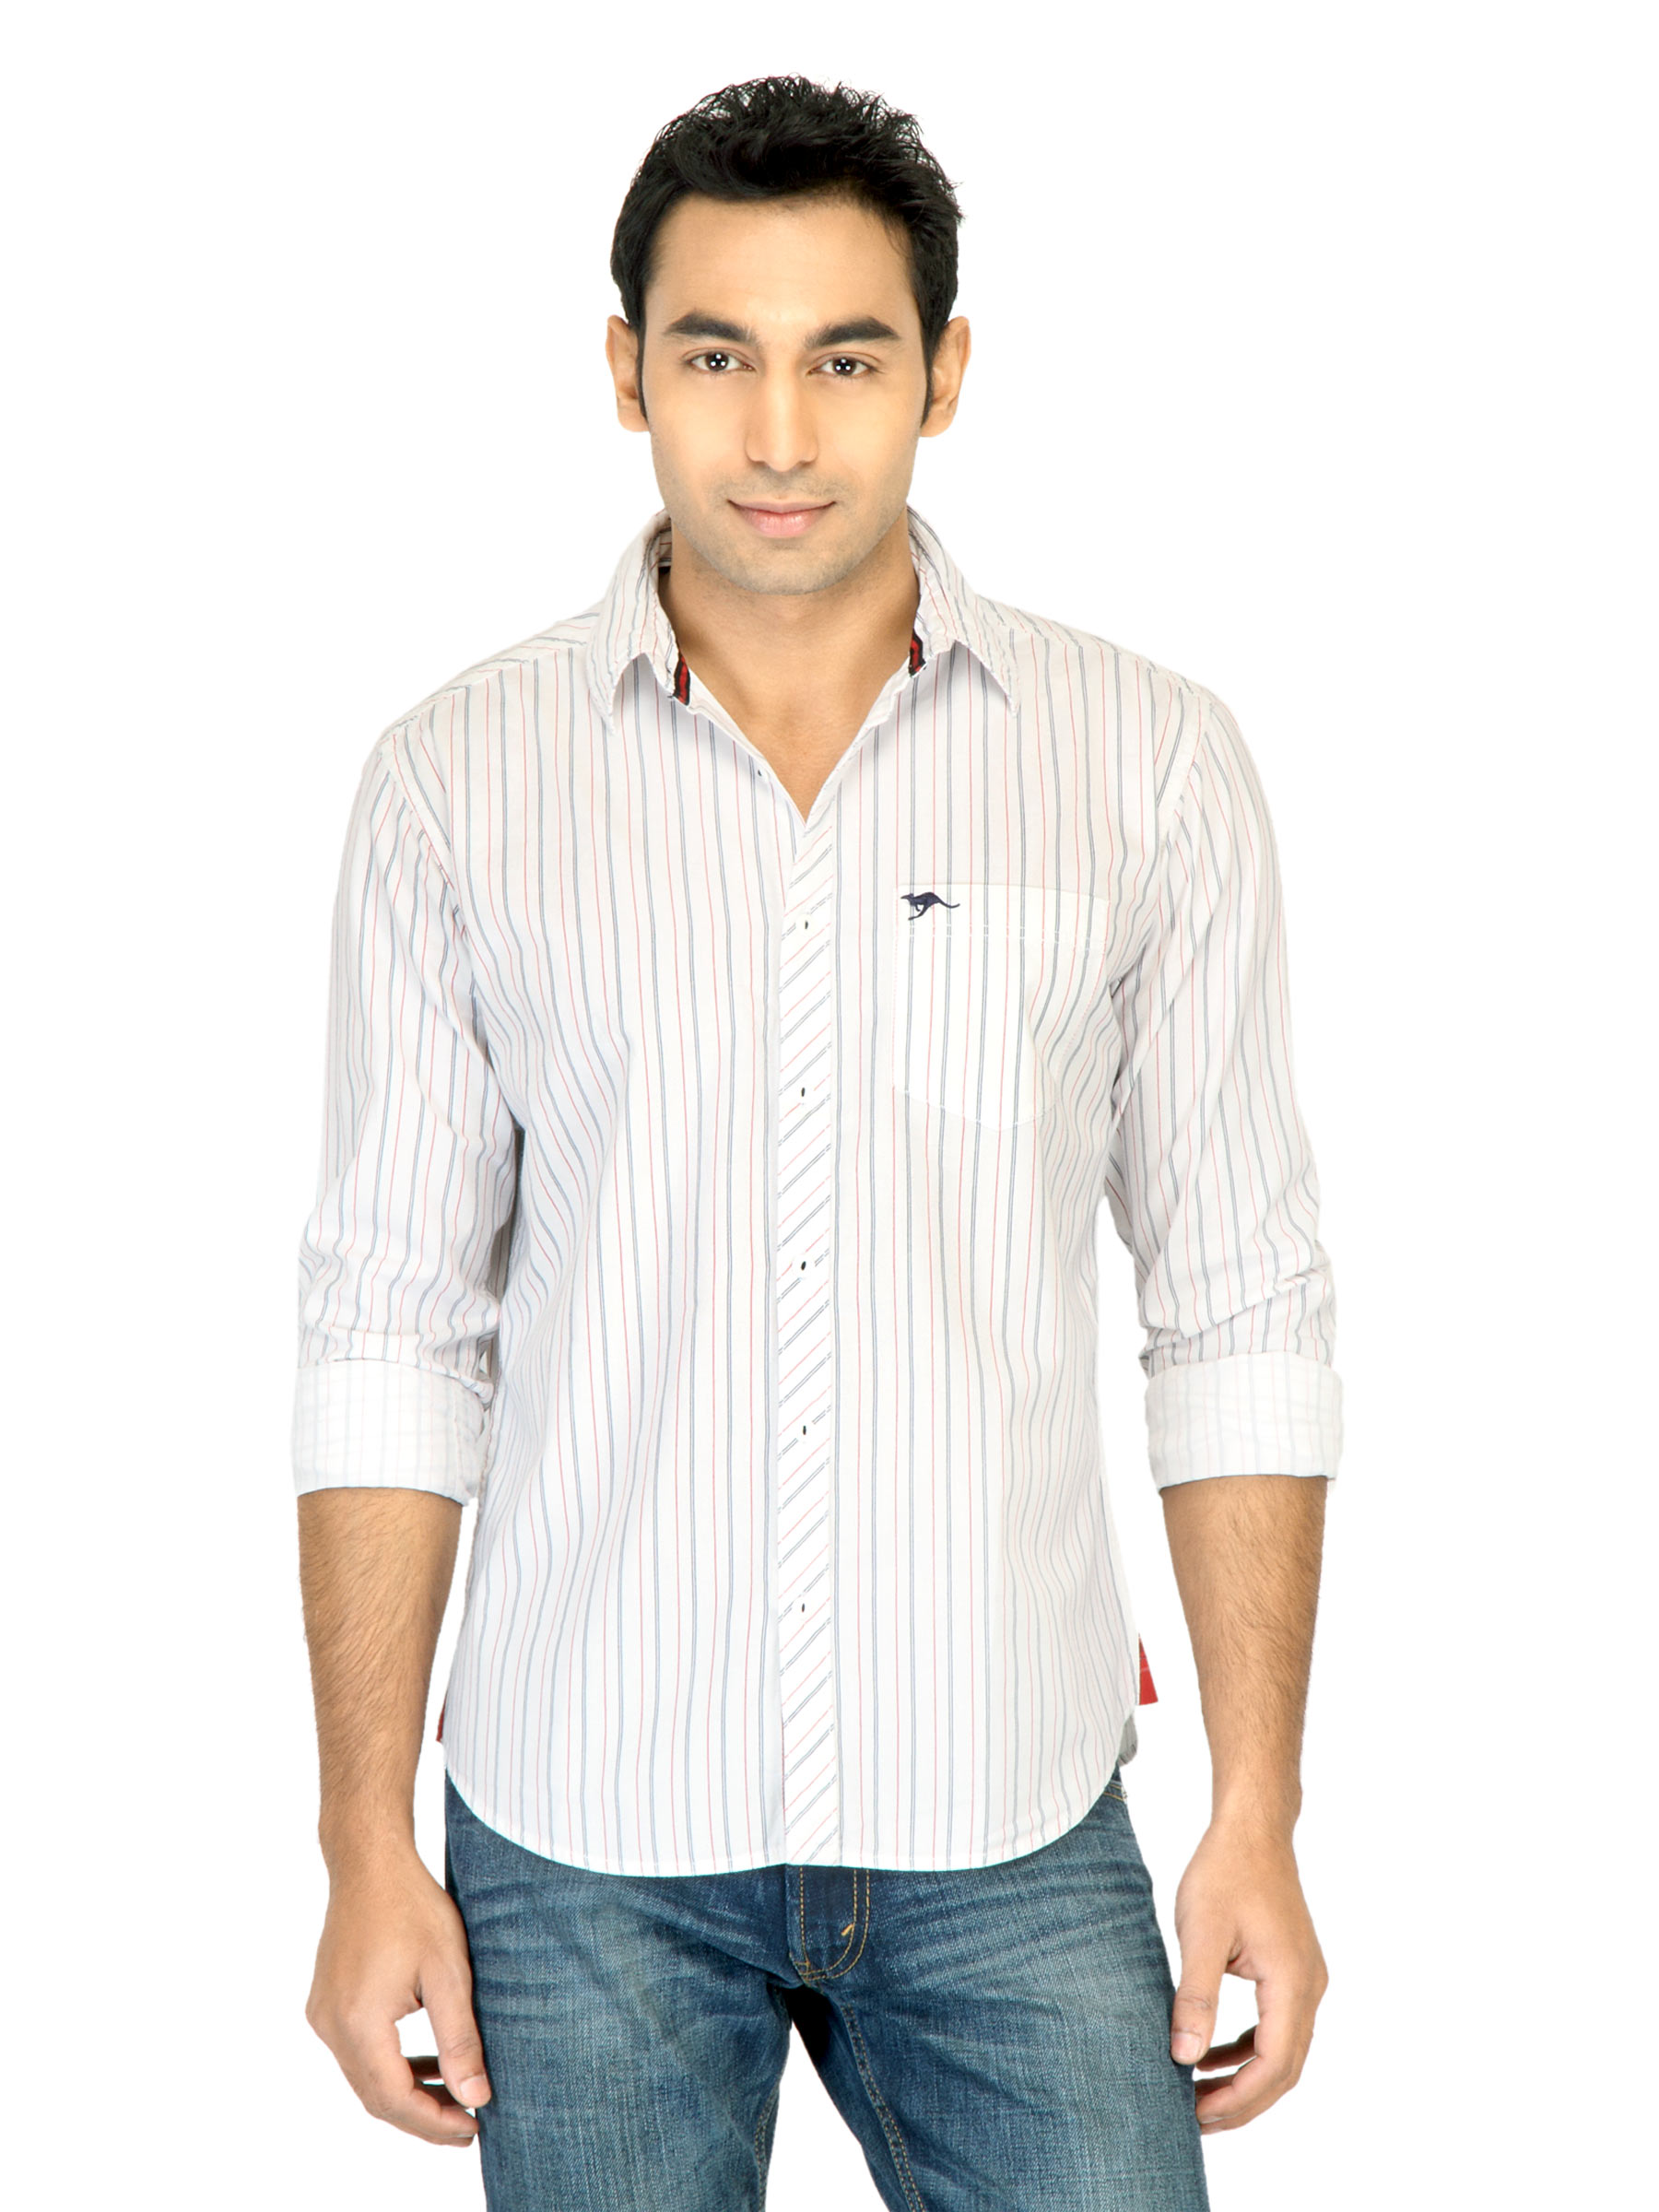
Highlander Men Stripes White Shirt
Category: Apparel / Topwear / Shirts
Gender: Men
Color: White
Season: Fall 2011
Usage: Casual